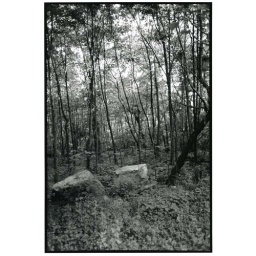
The forest around a kid's house we stayed at. Mechanicsburg, PA. Summer 1992.